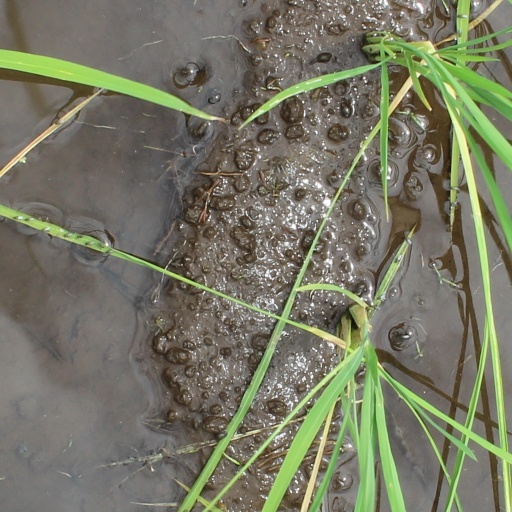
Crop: rice